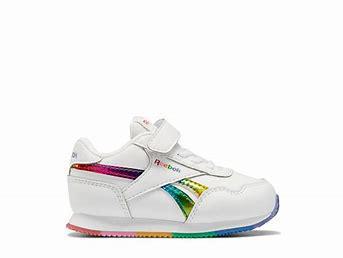
Brand: Reebok
Model: Royal Classic Jogger 3